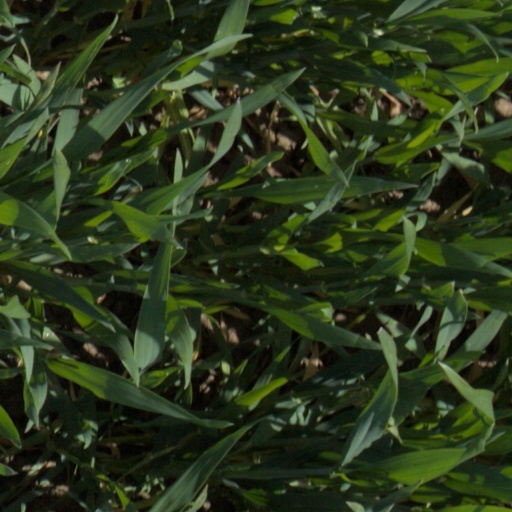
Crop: wheat